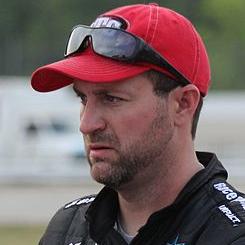
Age: 36